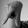
ASL letter: Q